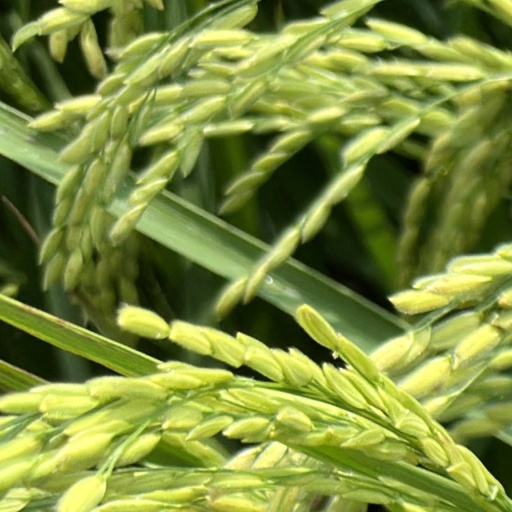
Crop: rice